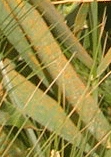
Label: Wheat___Brown_Rust